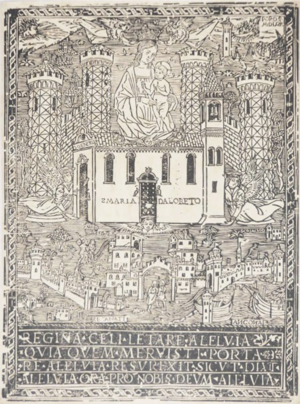
Santa Casa di Loreto 1524 Xylogravure
La Sainte Maison de Lorette est selon la tradition chrétienne occidentale, la Maison où Jésus-Christ fut conçu par le Saint-Esprit en la Vierge Marie. Rapportée de Terre Sainte aux environs d'avril 1291, elle est vénérée dans la ville de Loreto, en province d'Ancône, dans la région des Marches, en Italie centrale. La sainte Maison se trouve aujourd’hui au centre de la Nef de la Basilique de Loreto à l'intérieur d’un revêtement dessiné par Bramante.